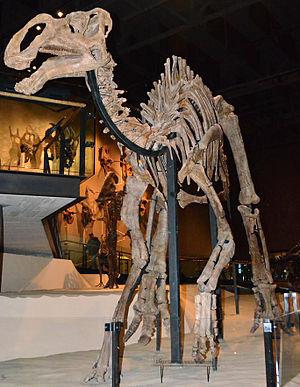
Gryposaurus monumentensis est une espèce éteinte de dinosaures ornithopodes de la famille des hadrosauridés. Un fossile de cette espèce a été trouvé en Amérique du Nord.
Gryposaurus est un genre éteint de dinosaure ornithopode de la famille des hadrosauridés et de la sous-famille des saurolophinés. Il a vécu en Amérique du nord à la fin du Crétacé supérieur, au Campanien et Maastrichtien, soit il y a environ entre 83,6 à 66,0 millions d'années. Les quatre espèces identifiées ont été retrouvées au Canada et aux États-Unis.